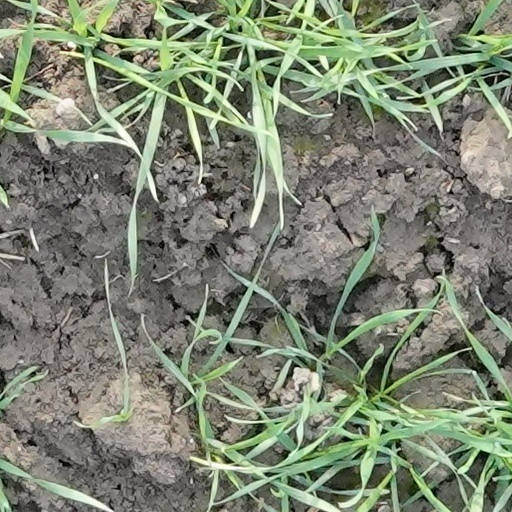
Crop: wheat